Demographics of Hungary

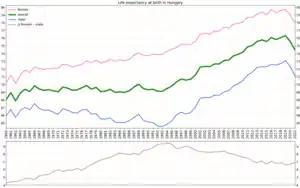
Life expectancy in Hungary since 1960 by gender

The infant mortality rate (IMR) decreased considerably after WW II. In 1949, the IMR was 91.0. The rate decreased to 47.6 in 1960, 35.9 in 1970, 23.2 in 1980, 14.8 in 1990, 9.2 in 2000 and reached an all-time low in 2023 at 3.1 per 1000 live born children.